Honda in motorsport

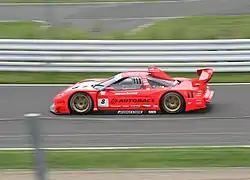
ARTA dominated the 2007 season with the NSX.

Honda dominated the 2007 season as their teams' took the top four spots in the championship. The winning team that season, ARTA, driven by Ralph Firman and Daisuke Ito, had a 31-point advantage over the Nismo 350Z in fifth and became the first ever team in the series' history to win the title before the final race was run.